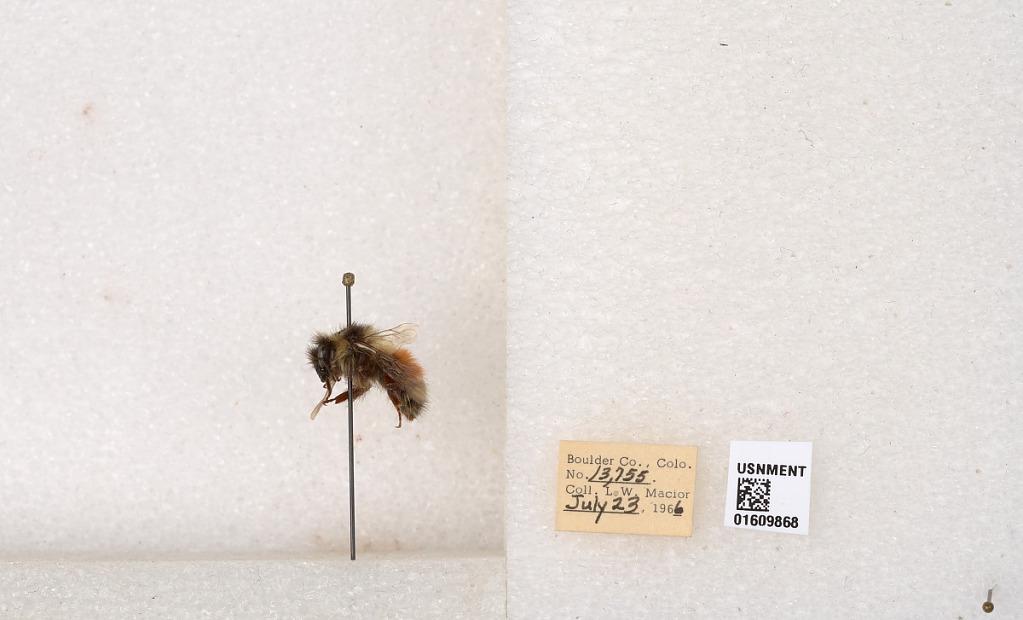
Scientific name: Bombus (Pyrobombus) sylvicola Kirby
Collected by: L. Macior
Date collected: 1966-7-23
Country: United States
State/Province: Colorado
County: Boulder
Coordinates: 40.0263, -105.3